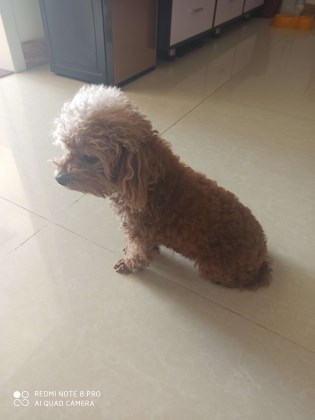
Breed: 7449-n000128-teddy